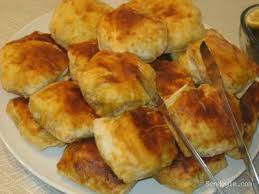
Yemek: borek